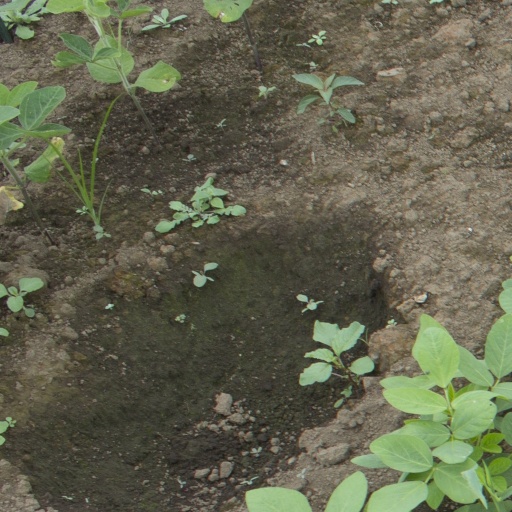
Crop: soybean